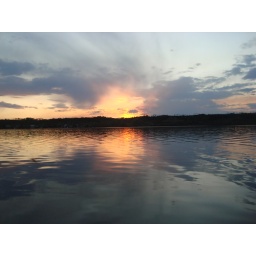
in B. Schultz's lake house in Wakaw - SK